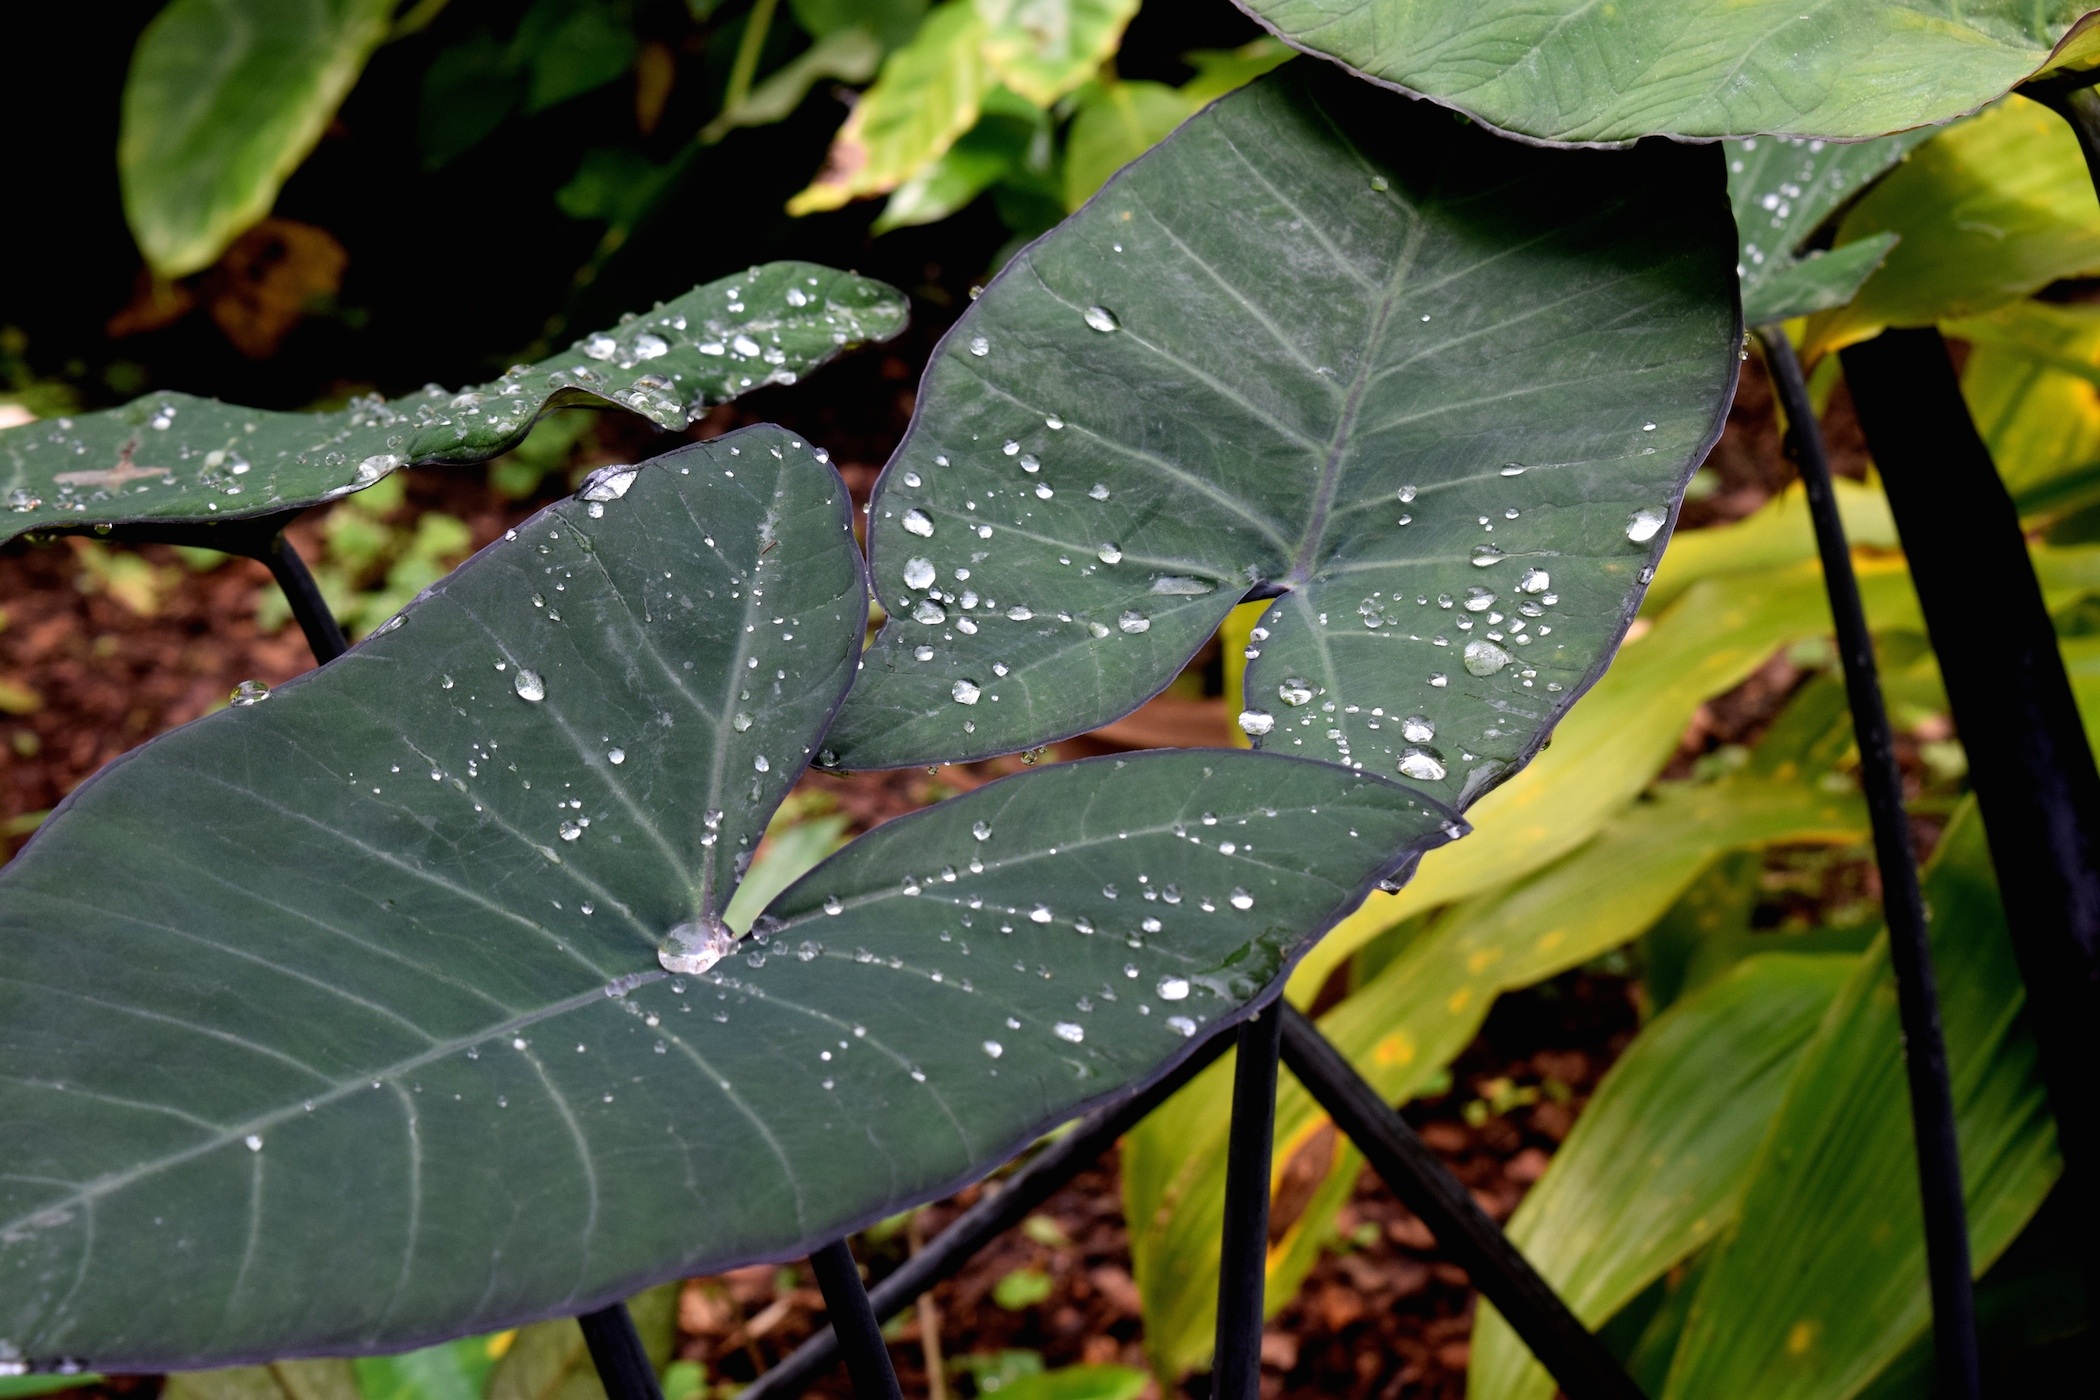
tree, nature, plant, leaf, flower, green, jungle, tropical, insect, autumn, botany, flora, botanical, outdoors, shrub, rainforest, deciduous, tropics, flowering plant, elephant ear, land plant